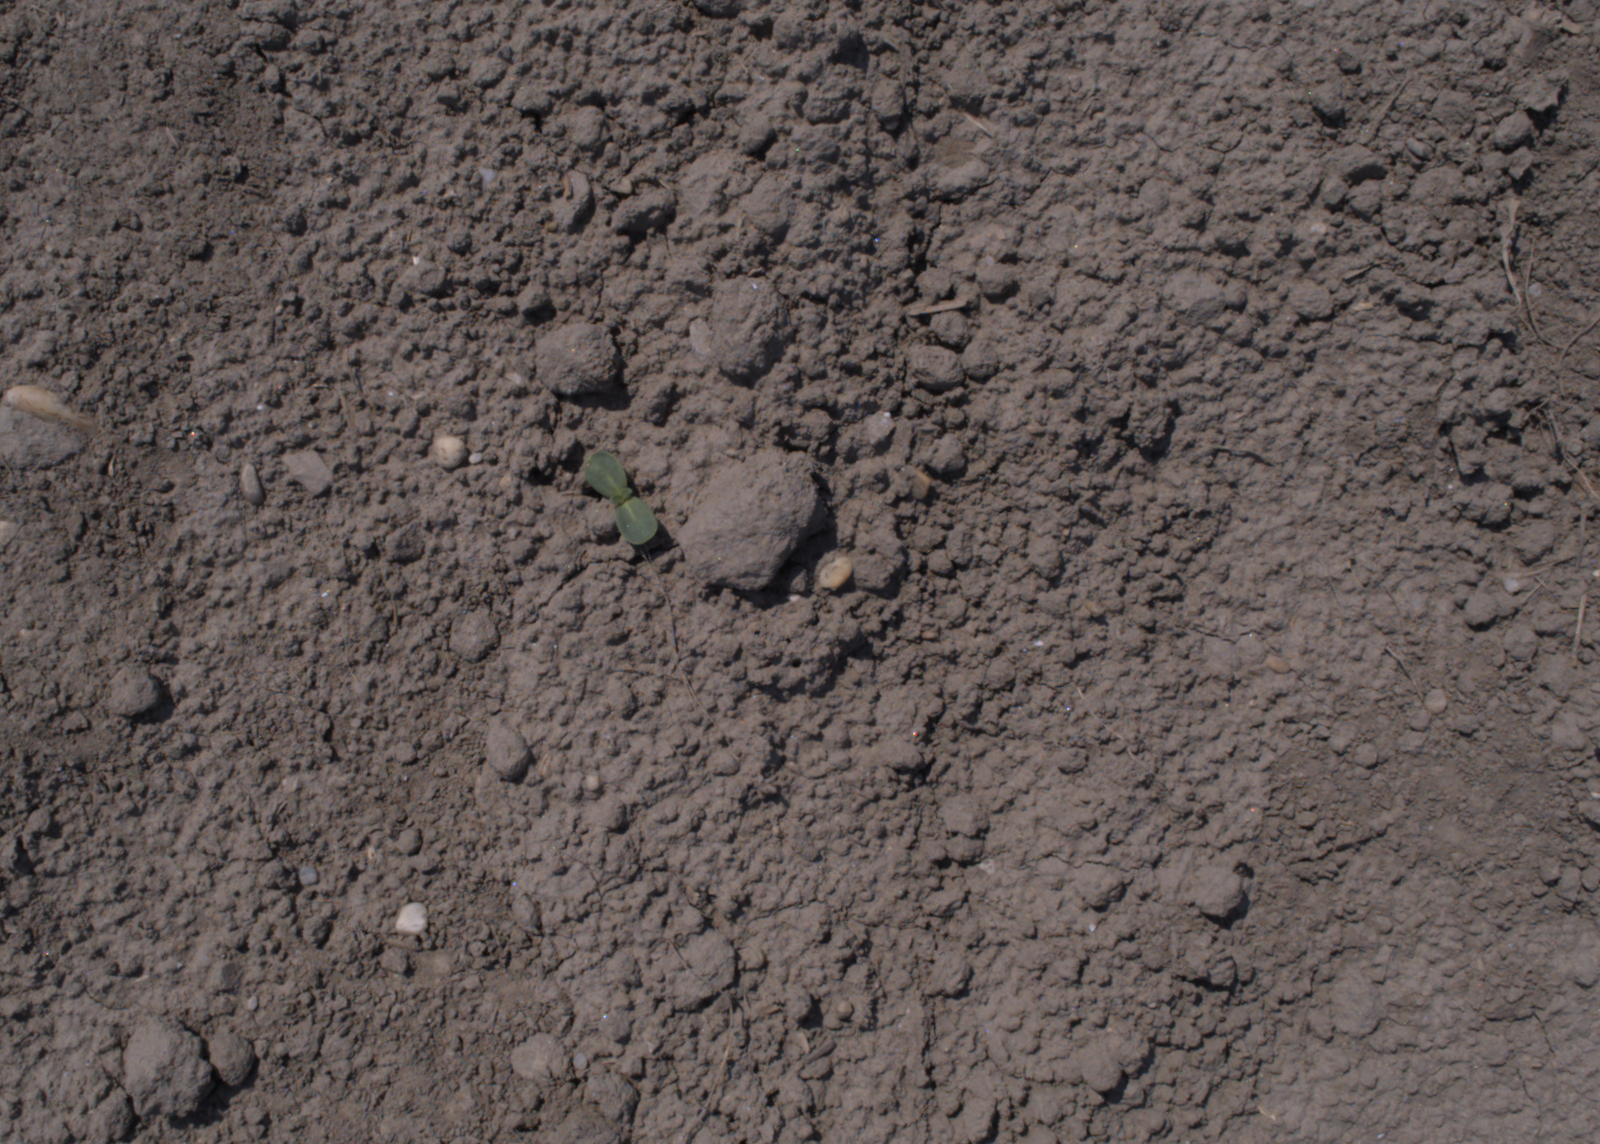
Capture date: 10.08.2020 12:27:02
Weather: sunny
Wind: light
Seeding date: 21.07.2020
Plant canopy height (mm): 930